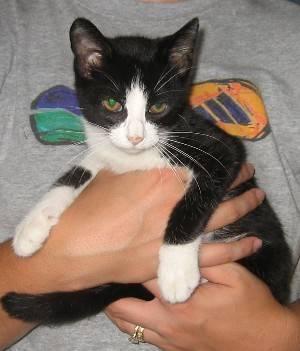
cat